Jud Christie Covered Bridge No. 95

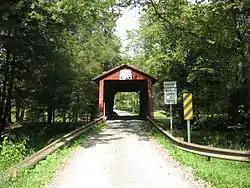
The bridge in September 2012

The Jud Christie Covered Bridge No. 95 (also known as the Jud Christian Covered Bridge) is a historic wooden covered bridge located at Jackson Township and Pine Township in Columbia County, Pennsylvania. It is a , Queen post truss bridge constructed in 1876. It crosses the Little Fishing Creek. It is one of 28 historic covered bridges in Columbia and Montour Counties.